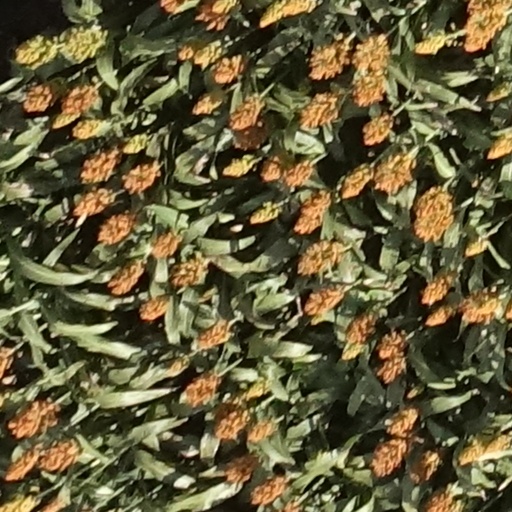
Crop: sorghum